Cyclone Haruna

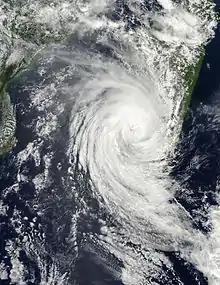
Satellite image of Haruna over southern Madagascar on February 22

On Europa Island in the Mozambique Channel, Haruna produced wind gusts of 144 km/h (90 mph) during the passage of the eyewall. Before the cyclone struck Madagascar, the Intertropical Convergence Zone had caused flooding in the country that killed four people and caused widespread road disruption. Officials prepared by collecting supplies in the capital Antananarivo beginning on February 20, and sending an emergency crew to the expected landfall location. Residents were evacuated using boats and canoes to shelters.